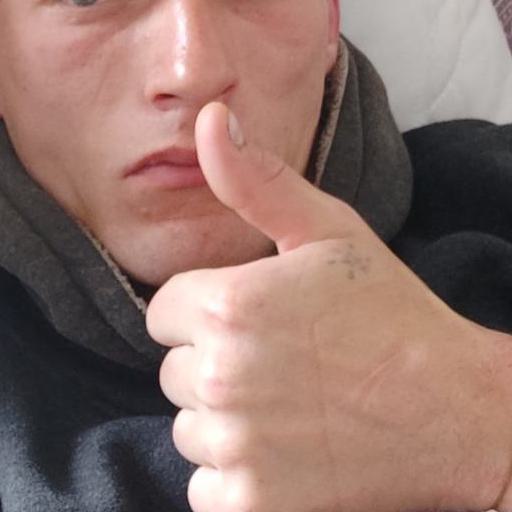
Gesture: like